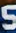
Number: 5